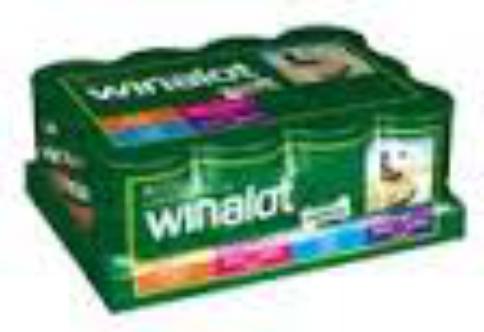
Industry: Necessities